Kisenosato Yutaka

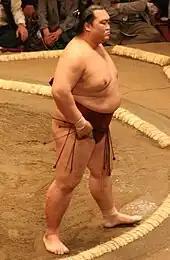
Kisenosato in May 2009

In May 2008 he scored another win over Asashōryū on opening day, finishing with a strong 10–5 record and a share of the Fighting Spirit prize. Despite this he was not promoted to "sekiwake", only the third time since 15-day tournaments were introduced in 1949 that a "komusubi" with ten wins has not moved up the rankings. Kisenosato spent nine tournaments at "komusubi" without making "sekiwake", which has only happened to three previous wrestlers, Dewanishiki, Fujinishiki, and Takamiyama. Back in the "maegashira" ranks for the September 2008 tournament, he was the only man to defeat tournament winner Hakuhō, earning him his second "kinboshi", but he fell short with six wins against nine losses.